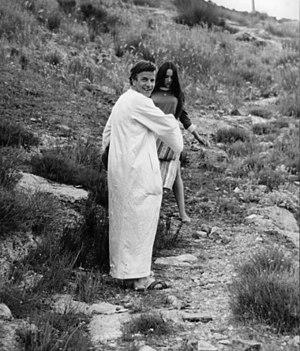
Gian Franco Corsi Zeffirelli, dit Franco Zeffirelli [prononcé : [ˈfraŋko dzeffiˈrɛlli], né le 12 février 1923 à Florence et mort le 15 juin 2019 à Rome, est un réalisateur, scénariste et producteur italien.